Herod the Great

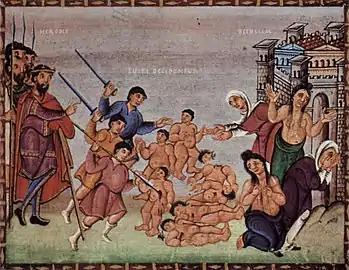
Massacre of the Innocents, 10th century depiction. Herod on the left.

Herod's most famous and ambitious project was the expansion of the Second Temple in Jerusalem which was undertaken so that he would "have a capital city worthy of his dignity and grandeur", and with this reconstruction, Herod hoped to gain more support from the Jews. Recent findings suggest that the Temple Mount walls and Robinson's Arch may not have been completed until at least 20 years after his death, during the reign of Herod Agrippa II.